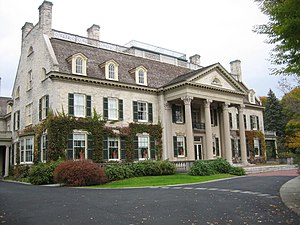
George Eastman House
George Eastman House
The George Eastman House, også kaldet George Eastman Museum er et museum dedikeret til fotografi og film og George Eastman, grundlægger af Eastman Kodak Company. Museet ligger i Eastmans tidligere hjem i Rochester, New York.